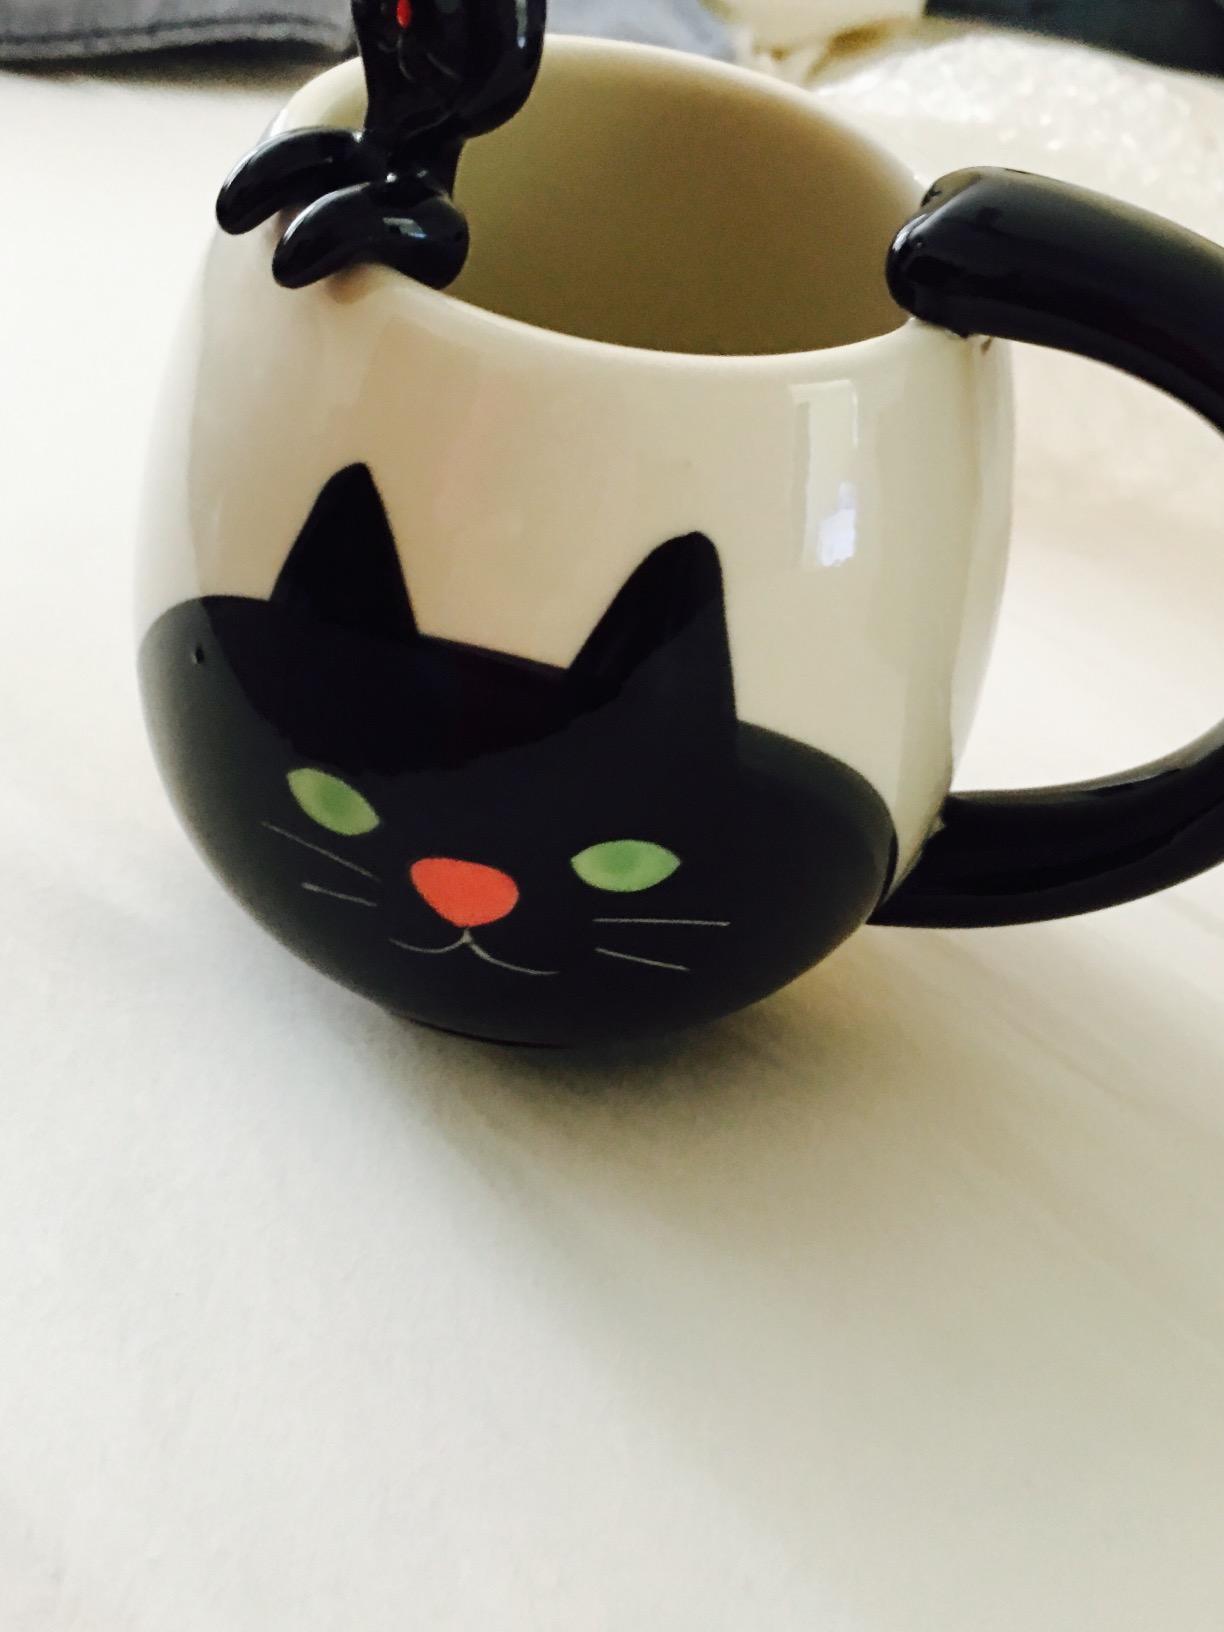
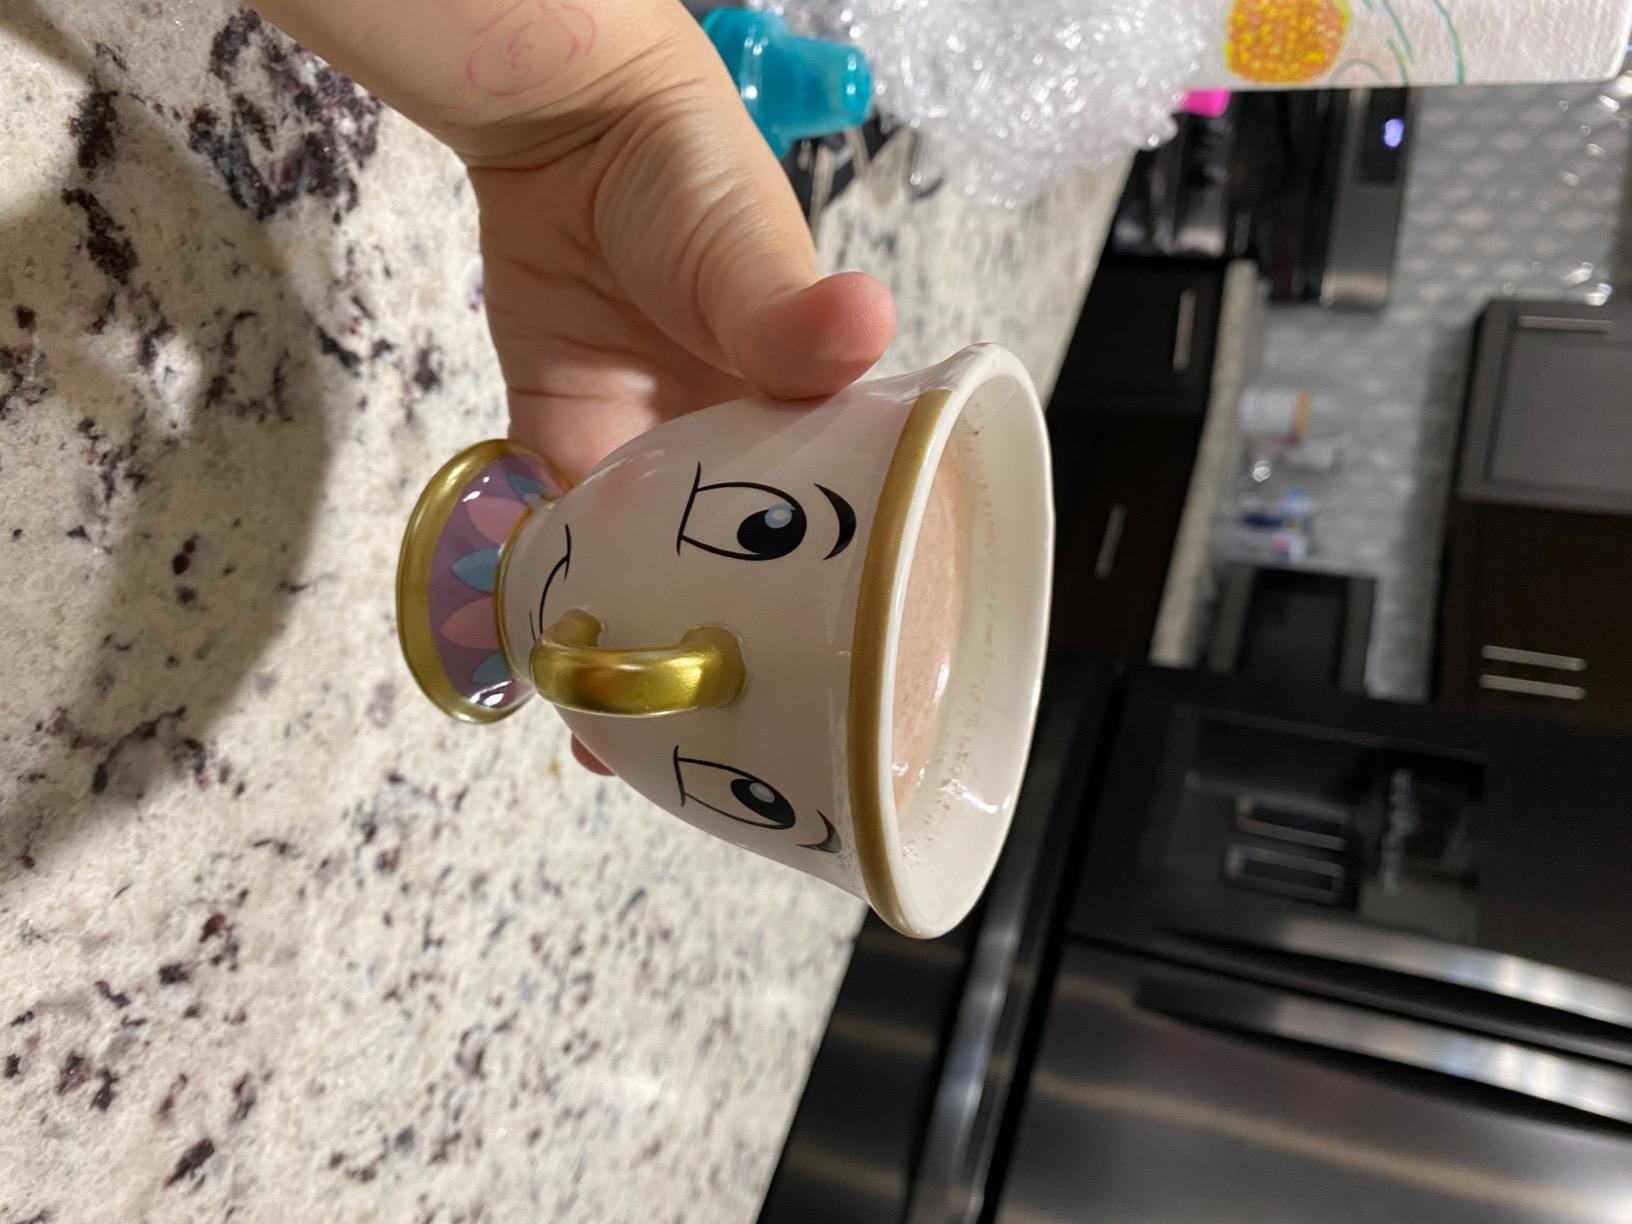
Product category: items_mug
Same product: no